Spadina Crescent Bridge (Saskatoon)

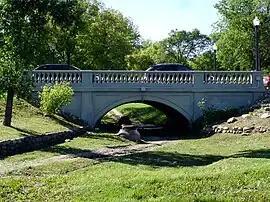
Spadina Crescent Bridge

Spadina Crescent Bridge is a deck arch bridge that spans a ravine in City Park along Spadina Crescent in Saskatoon, Saskatchewan, Canada.